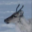
Label: deer